Pansy

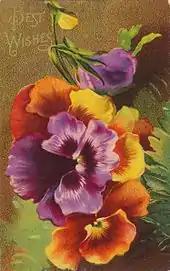
Greeting card,

Nathaniel Hawthorne published his last literary effort, an unfinished piece, entitled "Pansie, a Fragment", sometimes called "Little Pansie, a fragment" in 1864.